Lockheed SR-71 Blackbird

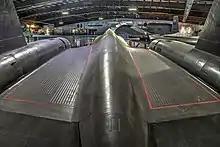
Detail of SR-71A at the Museum of Aviation, Robins AFB showing red lined no-step areas. Not shown on this museum exhibit is the additional NO STEP wording on operational aircraft which showed to which side of the line the warning was applicable.

The SR-71 was designed for flight at over Mach 3 with tandem cockpits for a crew of two: a pilot; and a reconnaissance systems officer who navigated and operated the surveillance systems. It was extremely important for the pilot and RSO to work well together as a crew. The SR-71 was designed with the smallest radar cross-section that Lockheed could achieve, an early attempt at stealth design. Aircraft were painted black. This color radiated heat from the surface more effectively than the bare metal, reducing the temperature of the skin and thermal stresses on the airframe. The appearance of the painted aircraft gave it the nickname "Blackbird".